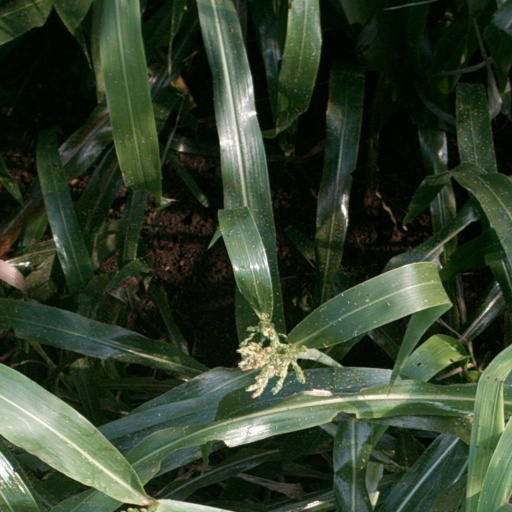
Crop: sorghum